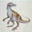
Label: dinosaur